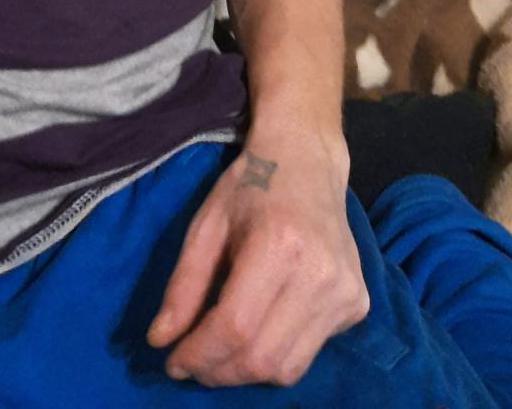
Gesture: no_gesture